Seychelles parakeet

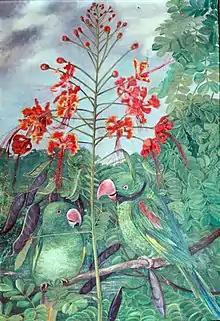
Only known depiction from life, showing a captive juvenile (left) and male, by Marianne North, 1883

Little is known about the habits of the Seychelles parakeet, but they were presumably similar to those of the Alexandrine parakeet, which associates in groups in forests and most wooded habitats, making daily flights, at considerable heights at times, between nighttime communal roost sites and feeding areas. The Seychelles parakeet lived in native forest, but as that was cleared, adapted to open, cultivated areas, and its diet included fruit. An 1820 account by the British surgeon James Prior stated they were "not remarkable for their imitative powers".